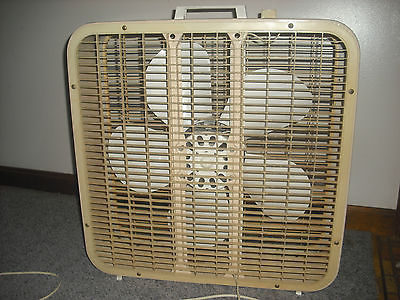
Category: fan